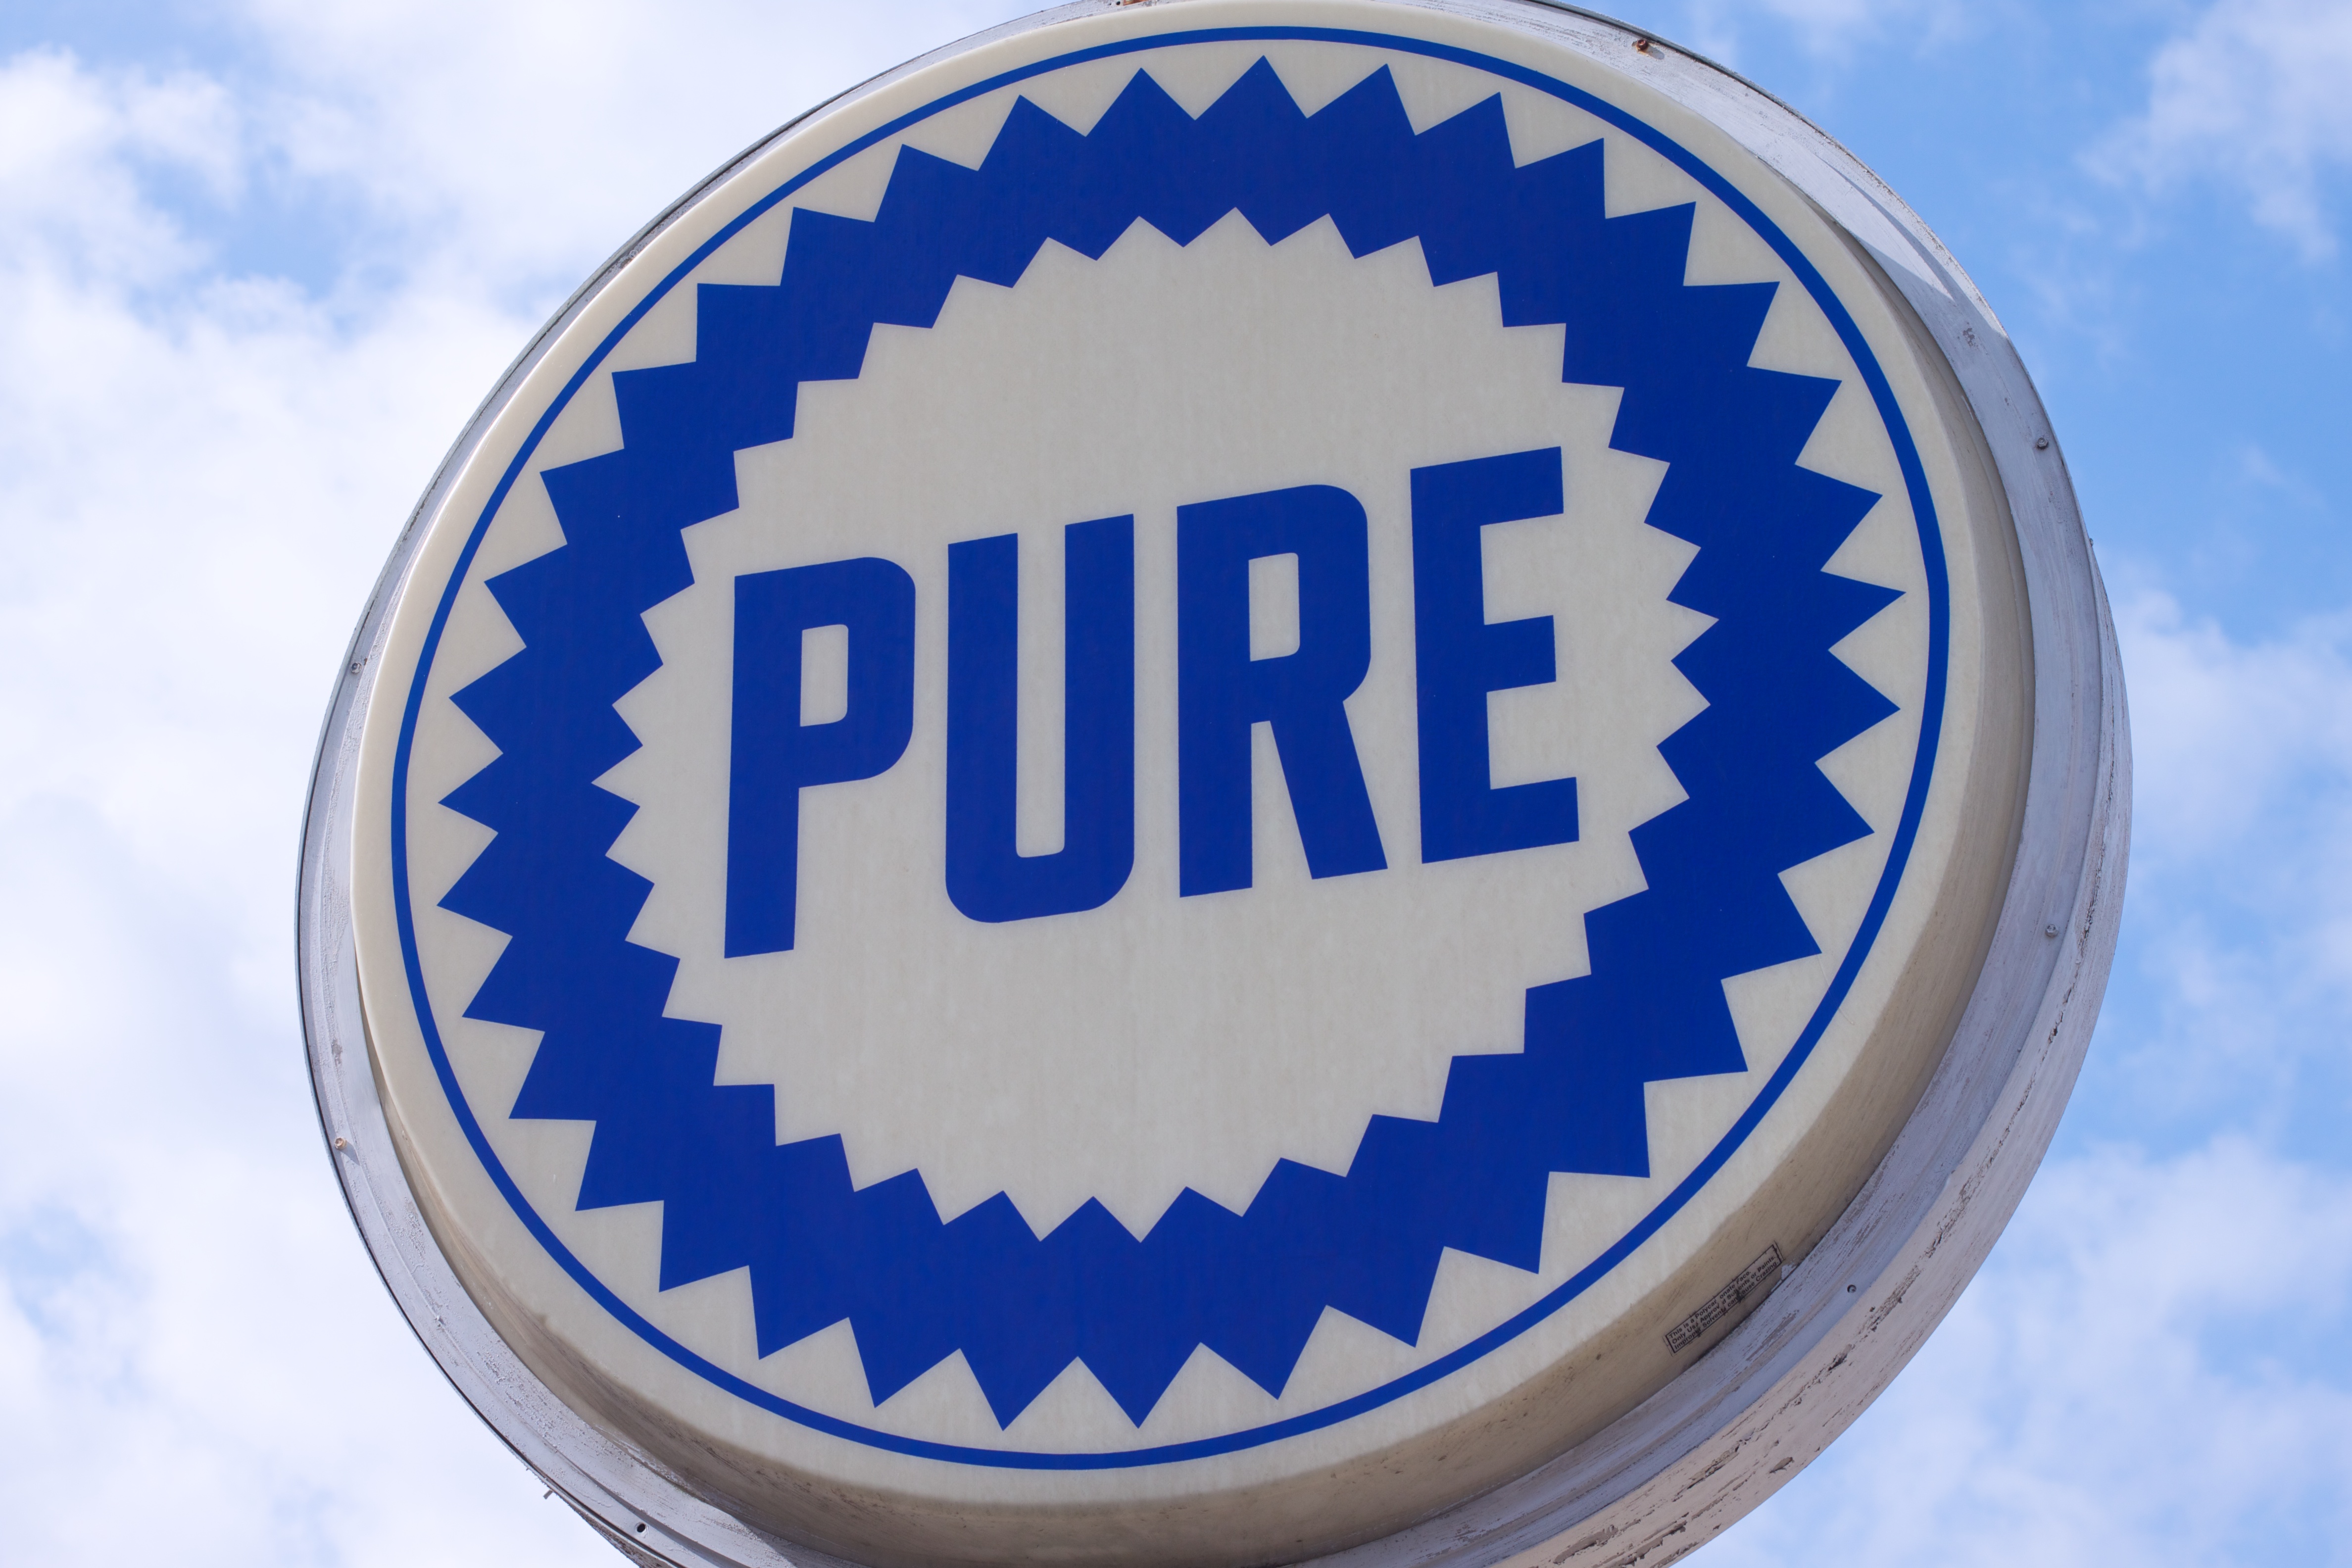
wheel, sign, blue, signage, circle, shape, odyssey, hurleylounge, traffic sign